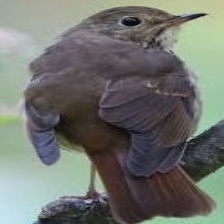
Species: WOOD THRUSH
Scientific name: HYLOCICHLA MUSTELINA